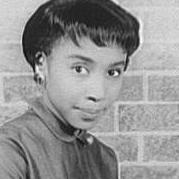
Age: 19